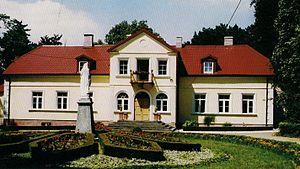
Felicjanów est un village polonais de la gmina de Bodzanów dans la powiat de Płock de la voïvodie de Mazovie dans le centre-est de la Pologne.